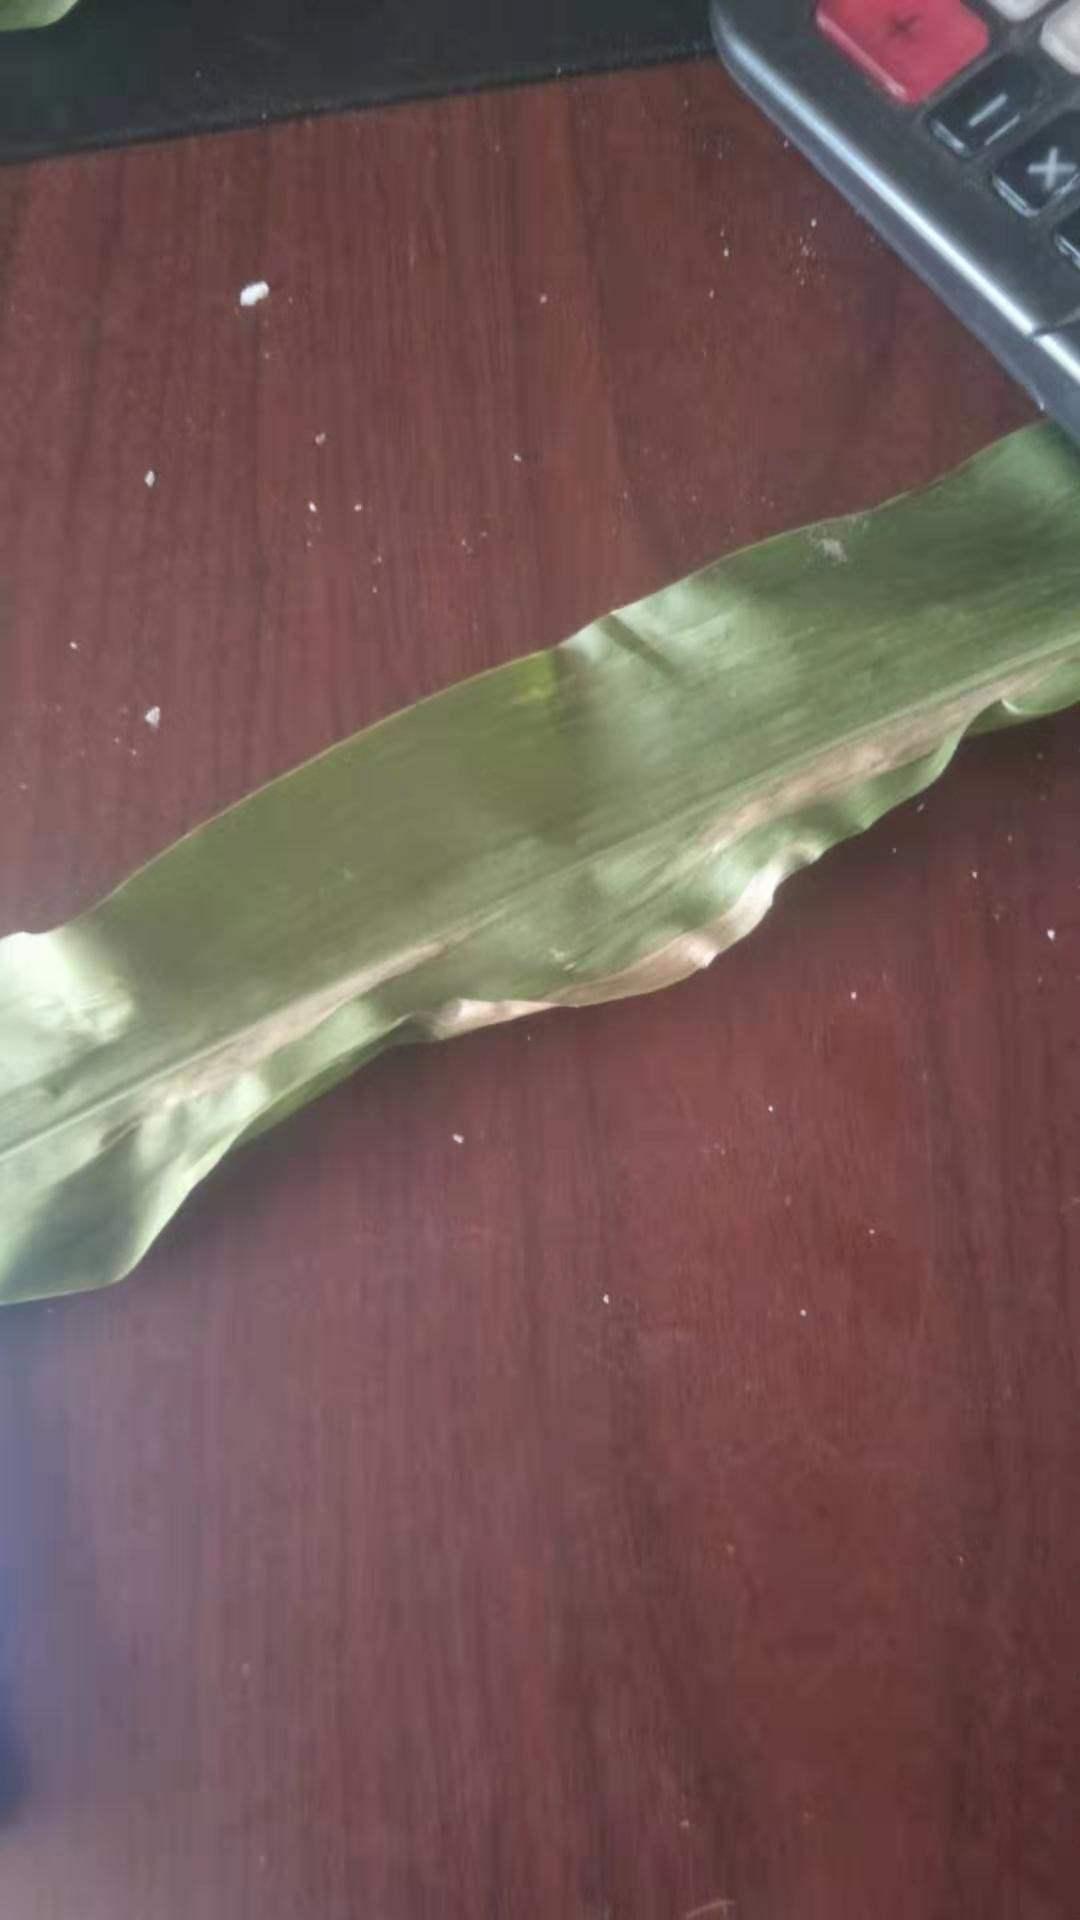
Plant: Corn
Disease: corn northern leaf blight